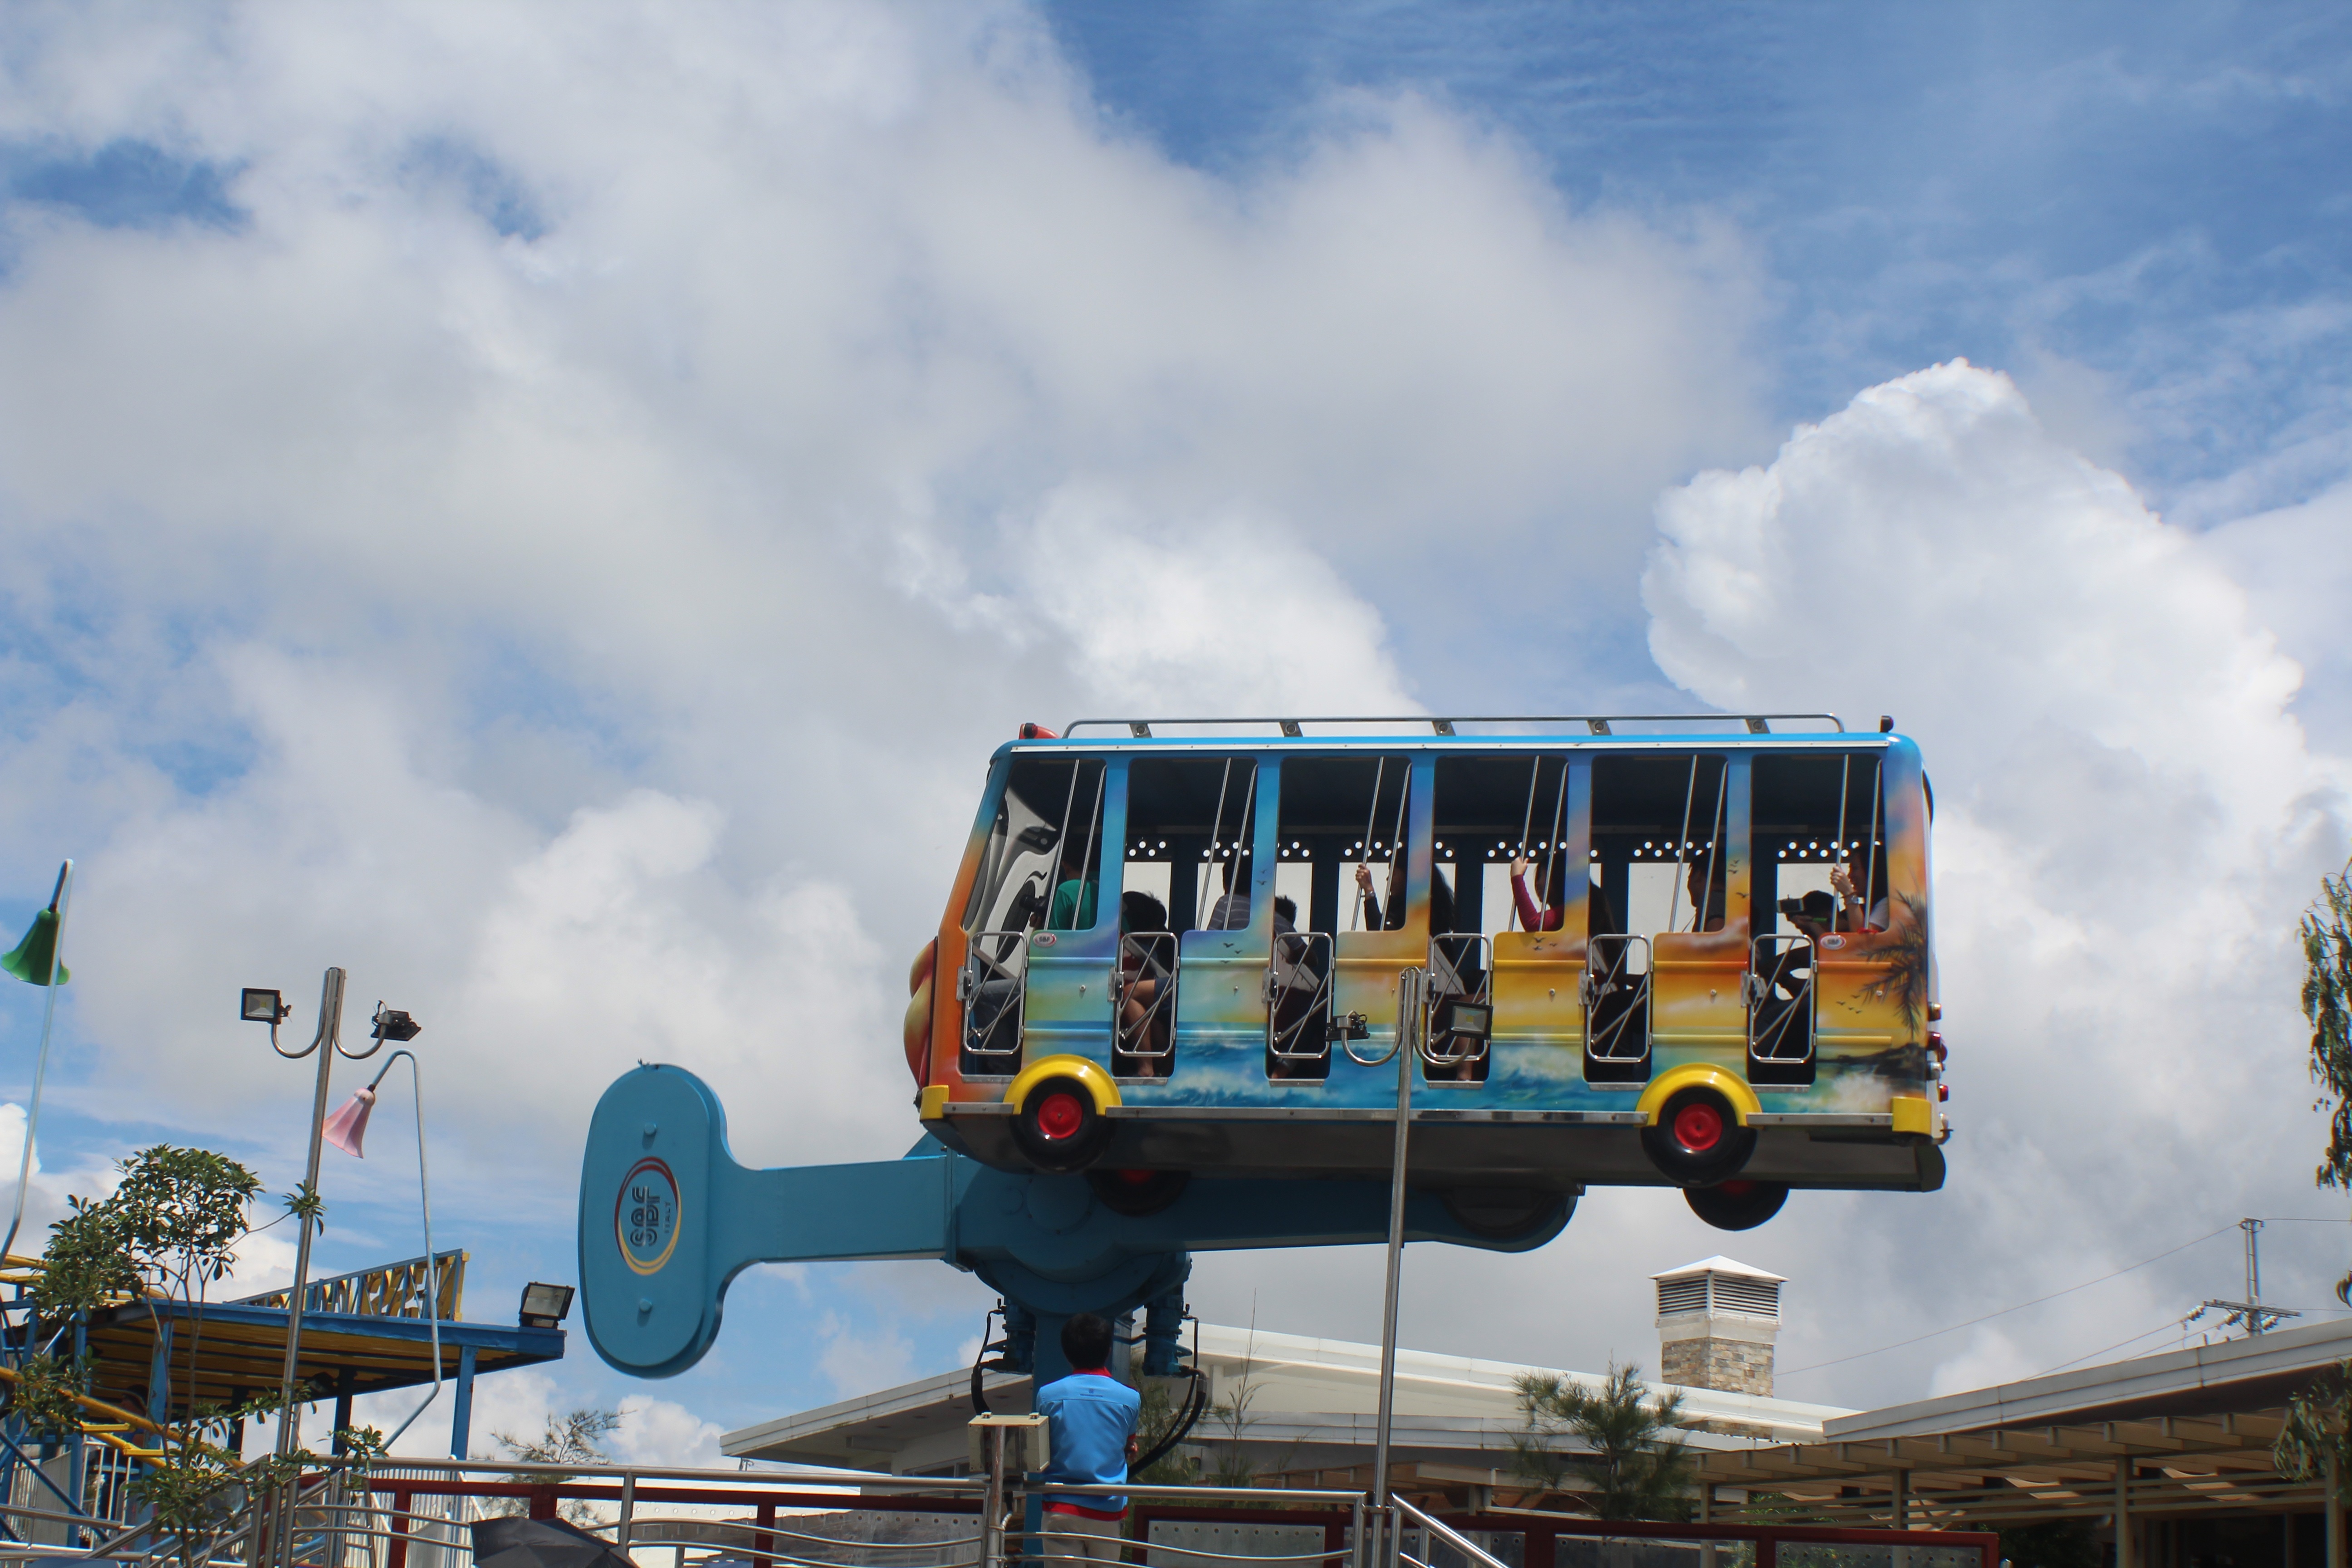
vacation, recreation, transport, vehicle, carnival, amusement park, park, ride, roller coaster, public transport, clouds, water park, amusement, rotating, amusement ride, outdoor recreation, nonbuilding structure